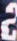
Number: 2